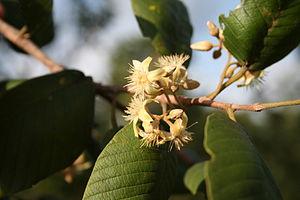
Monotes kerstingii est une espèce de plantes de la famille des Dipterocarpaceae et du genre Monotes, présente en Afrique tropicale.
Monotes est un genre d'arbres de la famille des Dipterocarpaceae originaire d'Afrique